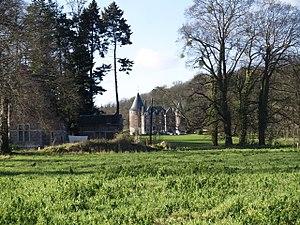
Ben-Ahin [bɛnaɛ̃] est une section de la ville belge de Huy, située en Région wallonne dans la province de Liège.